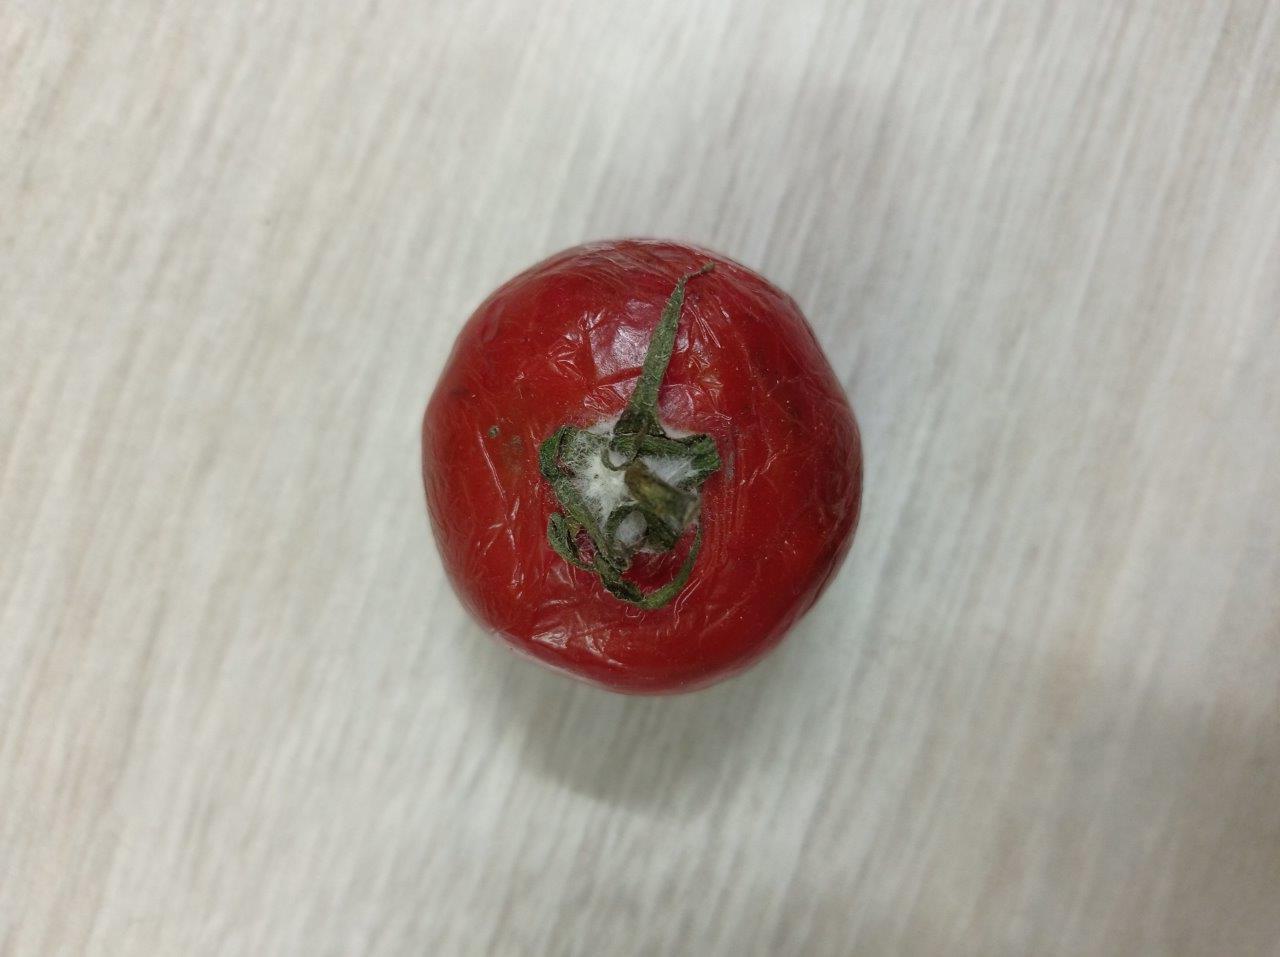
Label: Rotten